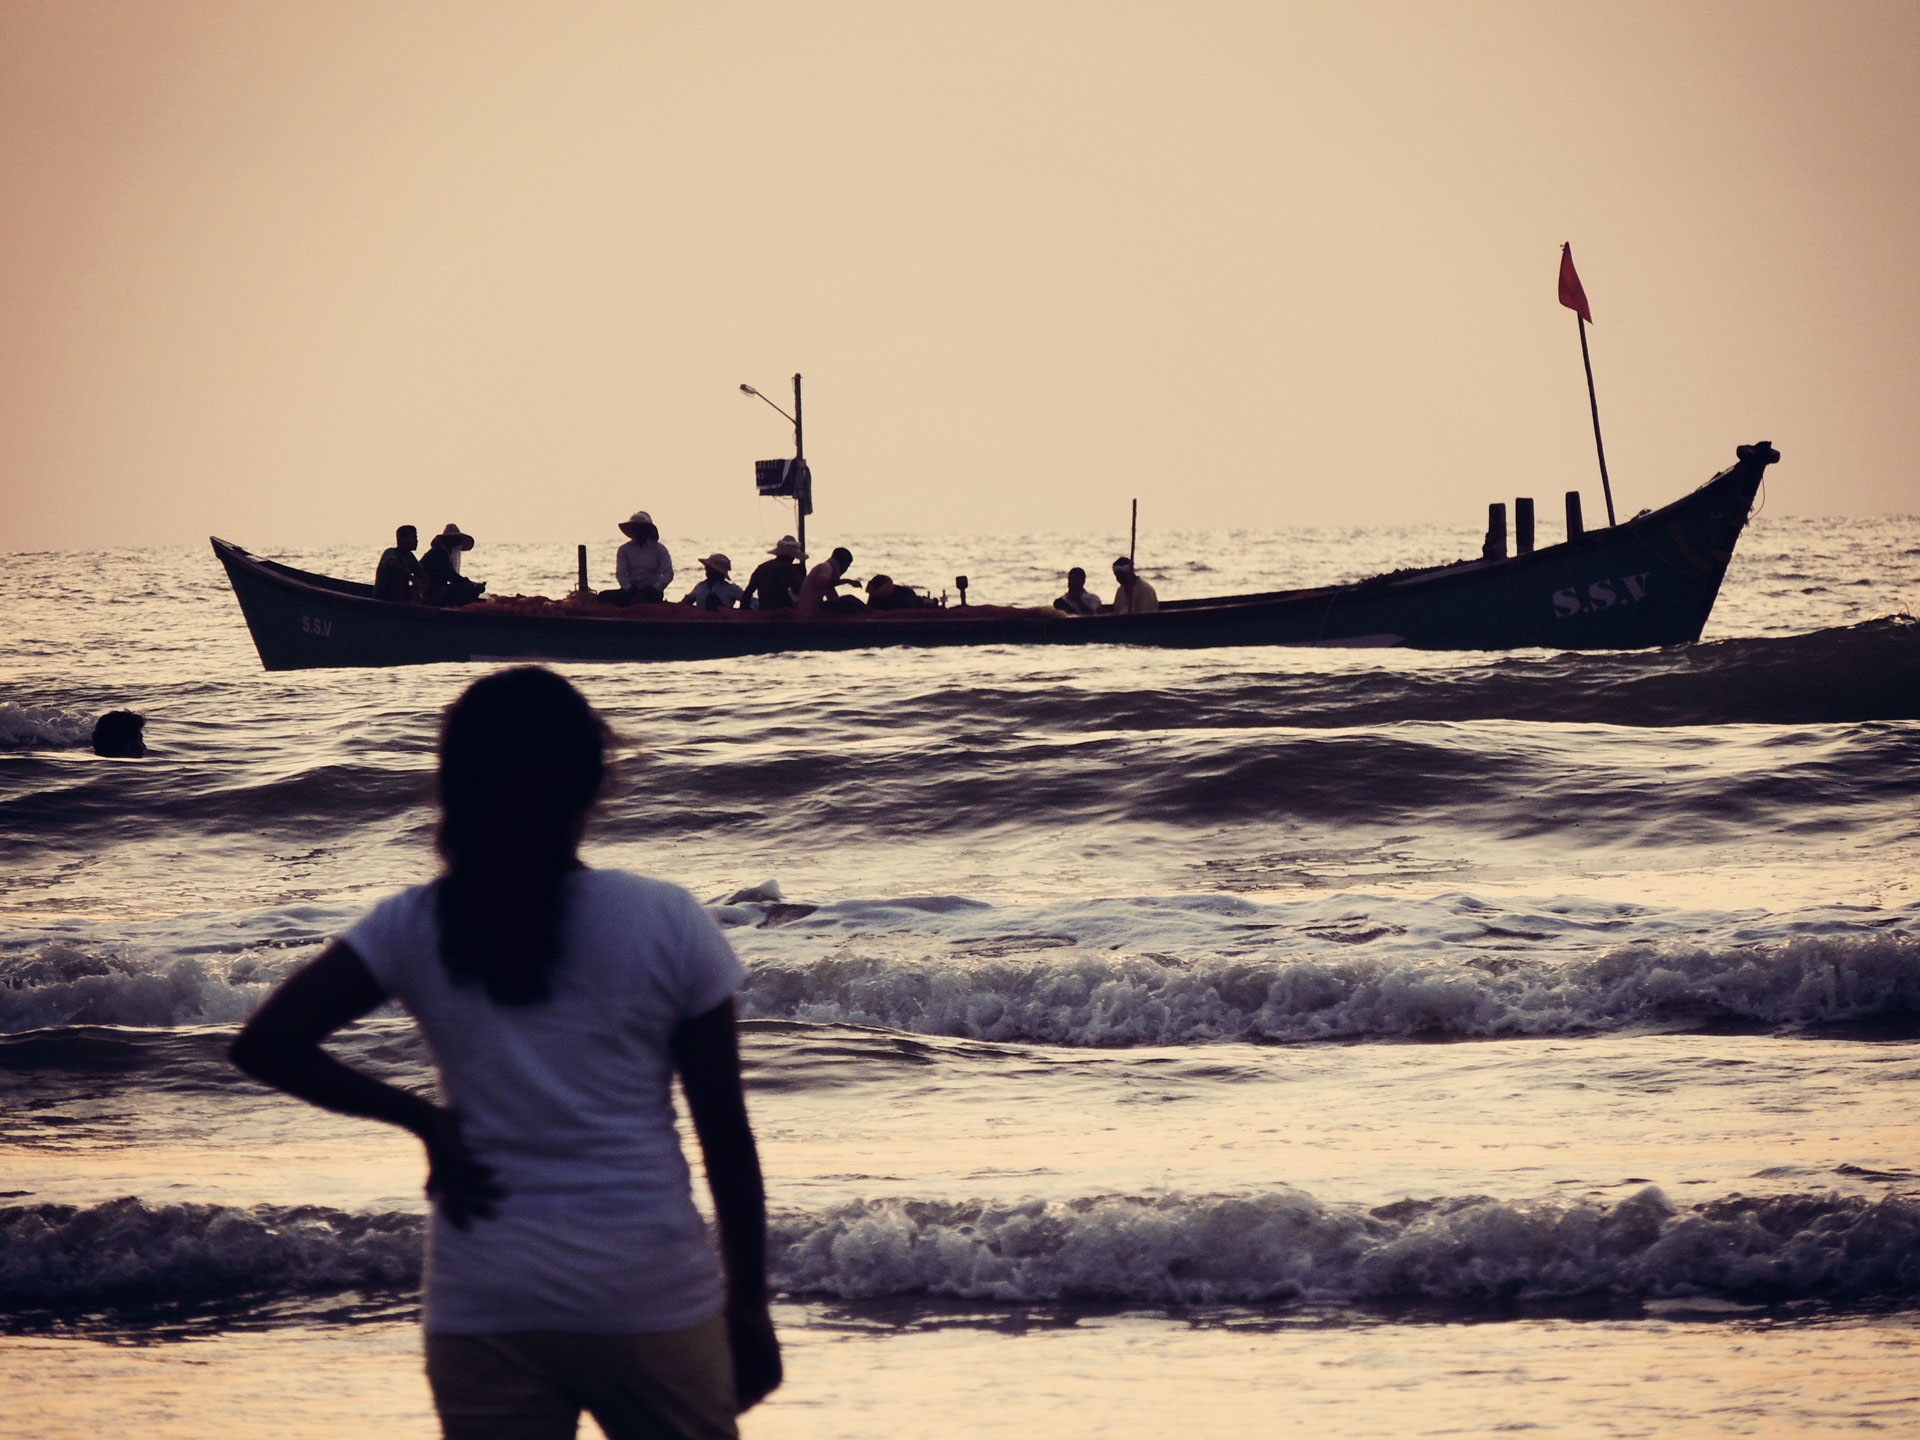
beach, sea, coast, water, nature, sand, ocean, horizon, silhouette, sky, sunset, boat, morning, shore, wave, ship, summer, travel, evening, vehicle, yacht, island, blue, tourism, sailboat, sail, image, refugees